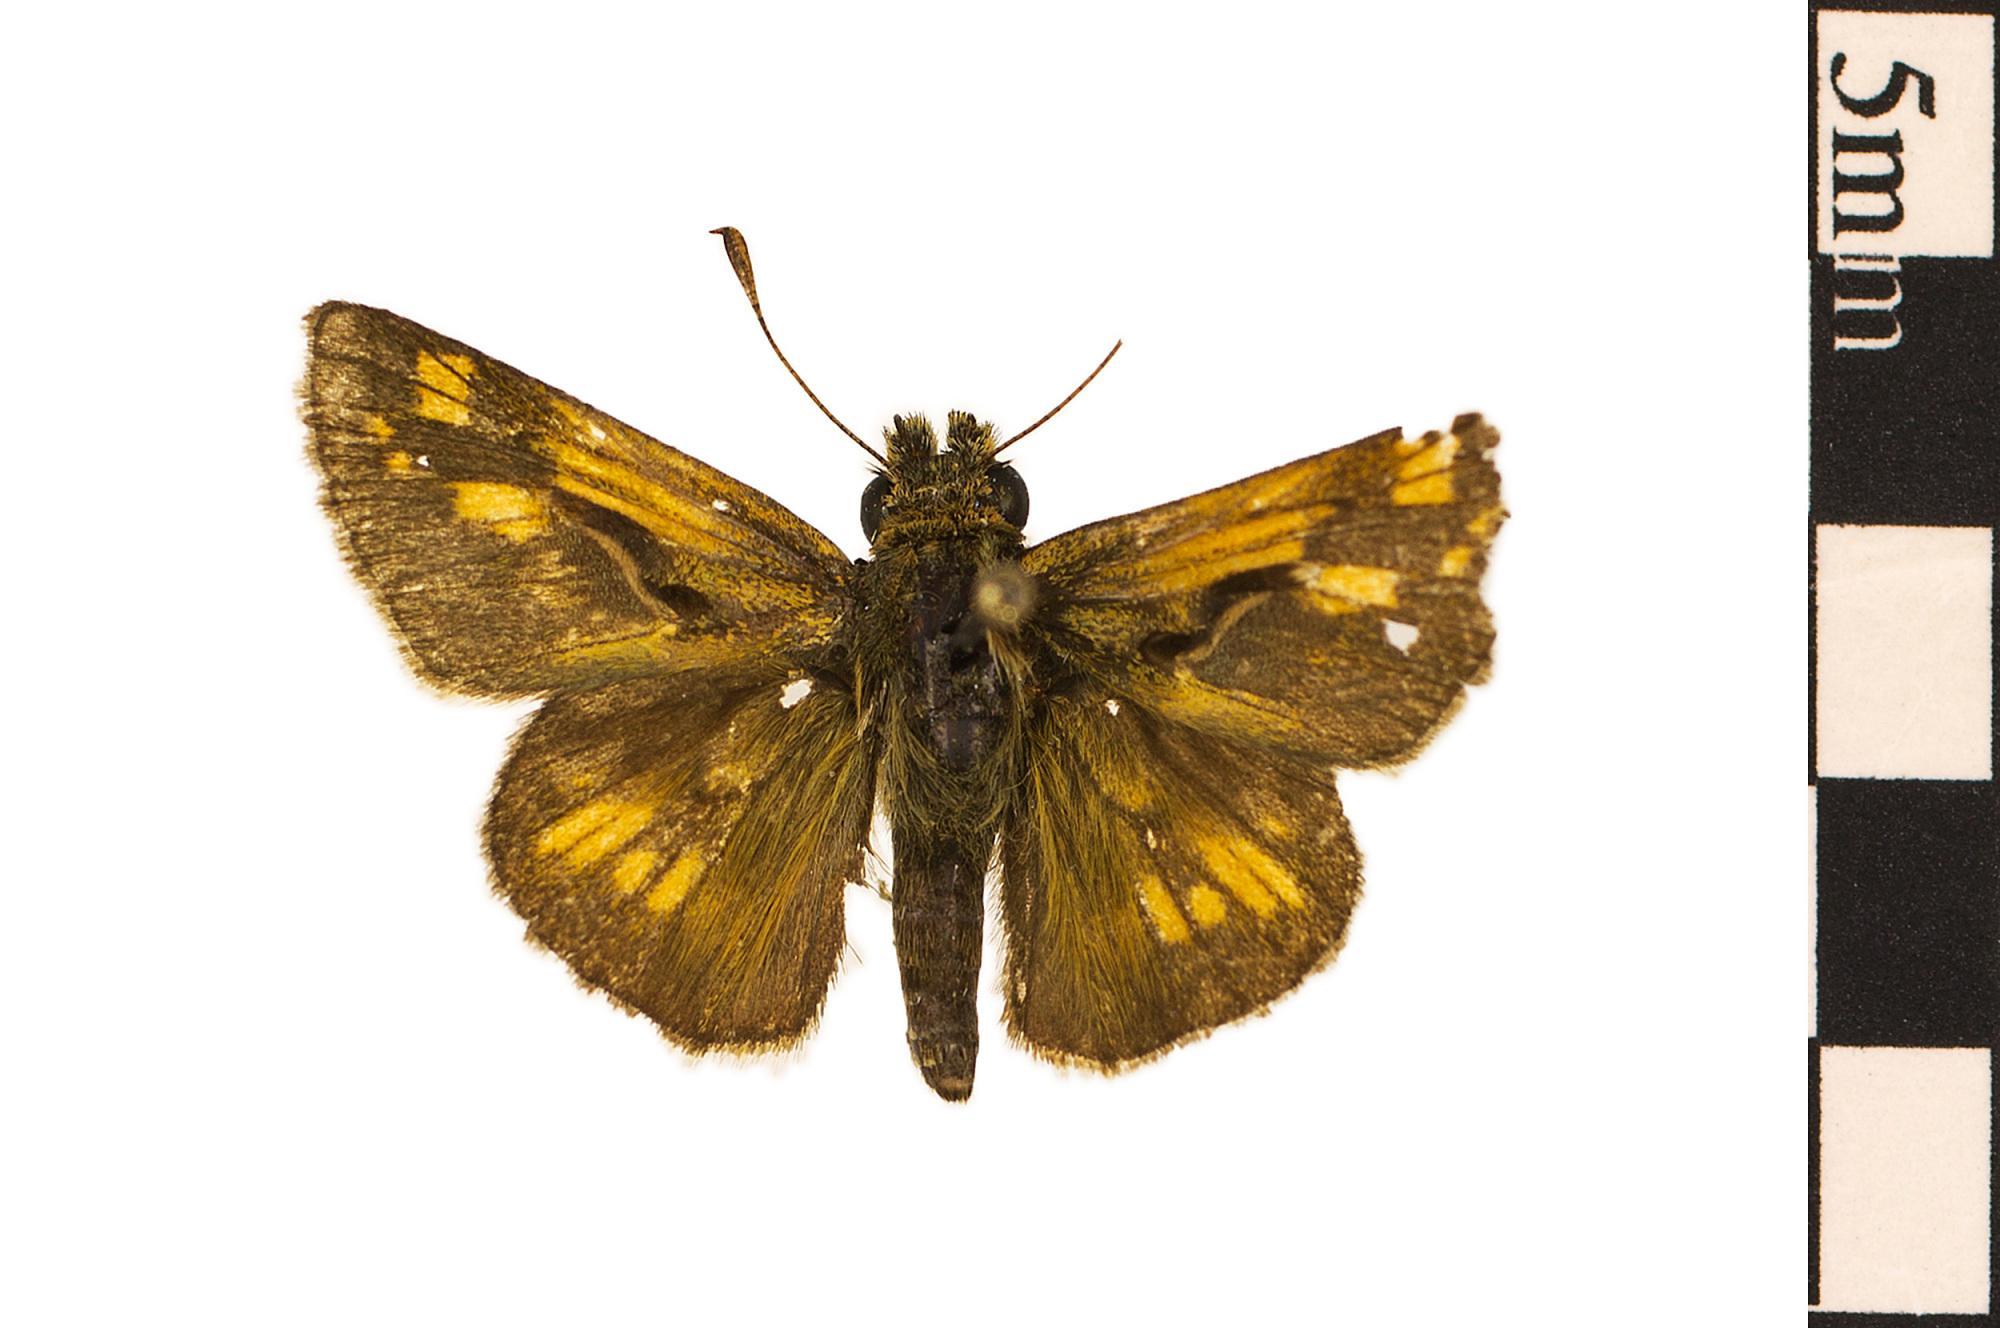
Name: Peck's Skipper
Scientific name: Polites coras
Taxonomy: Animalia, Arthropoda, Hexapoda, Insecta, Lepidoptera, Hesperiidae, Hesperiinae
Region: US Mid Atlantic (PA, NJ, MD, DE, DC, VA, WV)
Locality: Plum Point, North America, United States, Maryland, Calvert County
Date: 1977